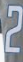
Number: 2